Boho-chic

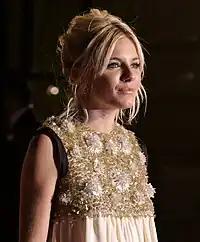
Sienna Miller at the London premiere of "Factory Girl", 2007

Sienna Miller's relationship with – and, for a time, engagement to – actor Jude Law, after they had starred together in the 2004 film, "Alfie", kept both her and her style of dress in the media headlines during 2004–05. In December 2004, "Vogue" featured Miller on its front cover and described her as "the girl of the year". Later, the ending of her relationship with Law (which resumed temporarily in 2009–10) seemed to signal that boho too was past its peak. In fact, as early as May 2005 the "Sunday Times Style" magazine had declared that "overexposed" white peasant skirts were "going down" and had advised adherents of boho to "update your boho mojo" by mixing the look with metallic items (anticipating so-called "boho-rock" in 2006) or with layers. By the end of 2005, Miller herself, who claimed later that her boho look was not very original – "I think I'd just come back from traveling or something" – had adopted other styles of dress and her shorter, bobbed hairstyle – ironically a feature of bohemian fashion in the quarter century before World War II – helped to define a new trend in 2007. She was quoted in "Vogue" as saying "no more boho chic ... I feel less hippie. I just don't want to wear anything floaty or coin-belty ever again. No more gilets ...". Even so, in 2008, Miller reflected that